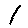
Label: 1